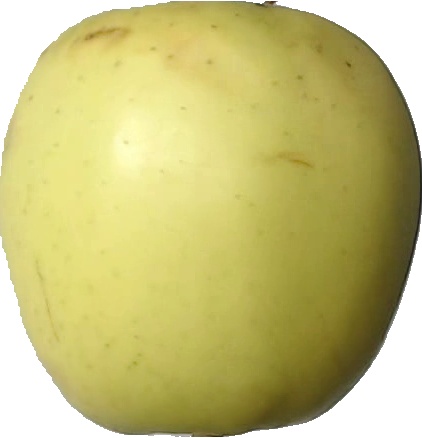
Label: apple_golden_2